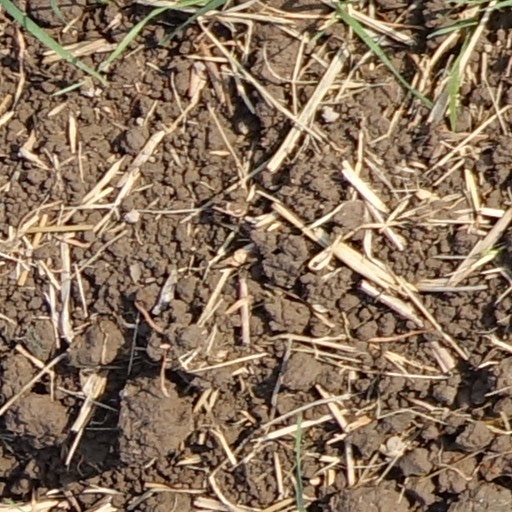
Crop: wheat